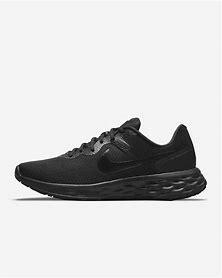
Brand: Nike
Model: Revolution 6 Next Nature